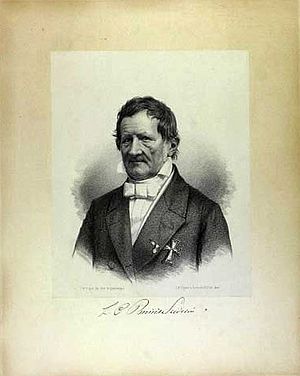
L.C. Brinck-Seidelin
L.C. Brinck-Seidelin. Litografi 1859 af I.W. Tegner & Kittendorff
Ludvig Christian Brinck-Seidelin var en dansk departementschef, godsejer og landøkonomisk forfatter, far til Johan Christian Brinck-Seidelin.